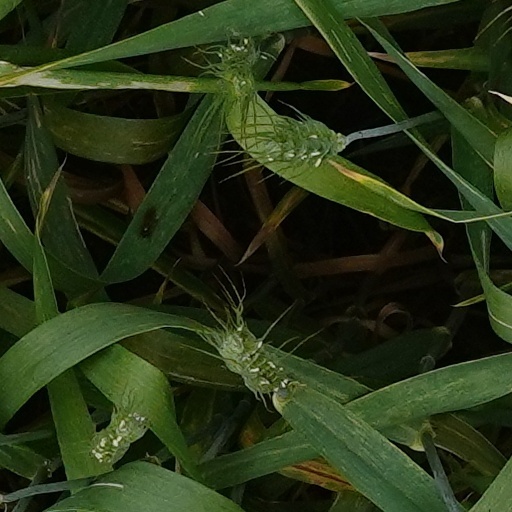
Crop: wheat